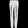
Label: Trouser